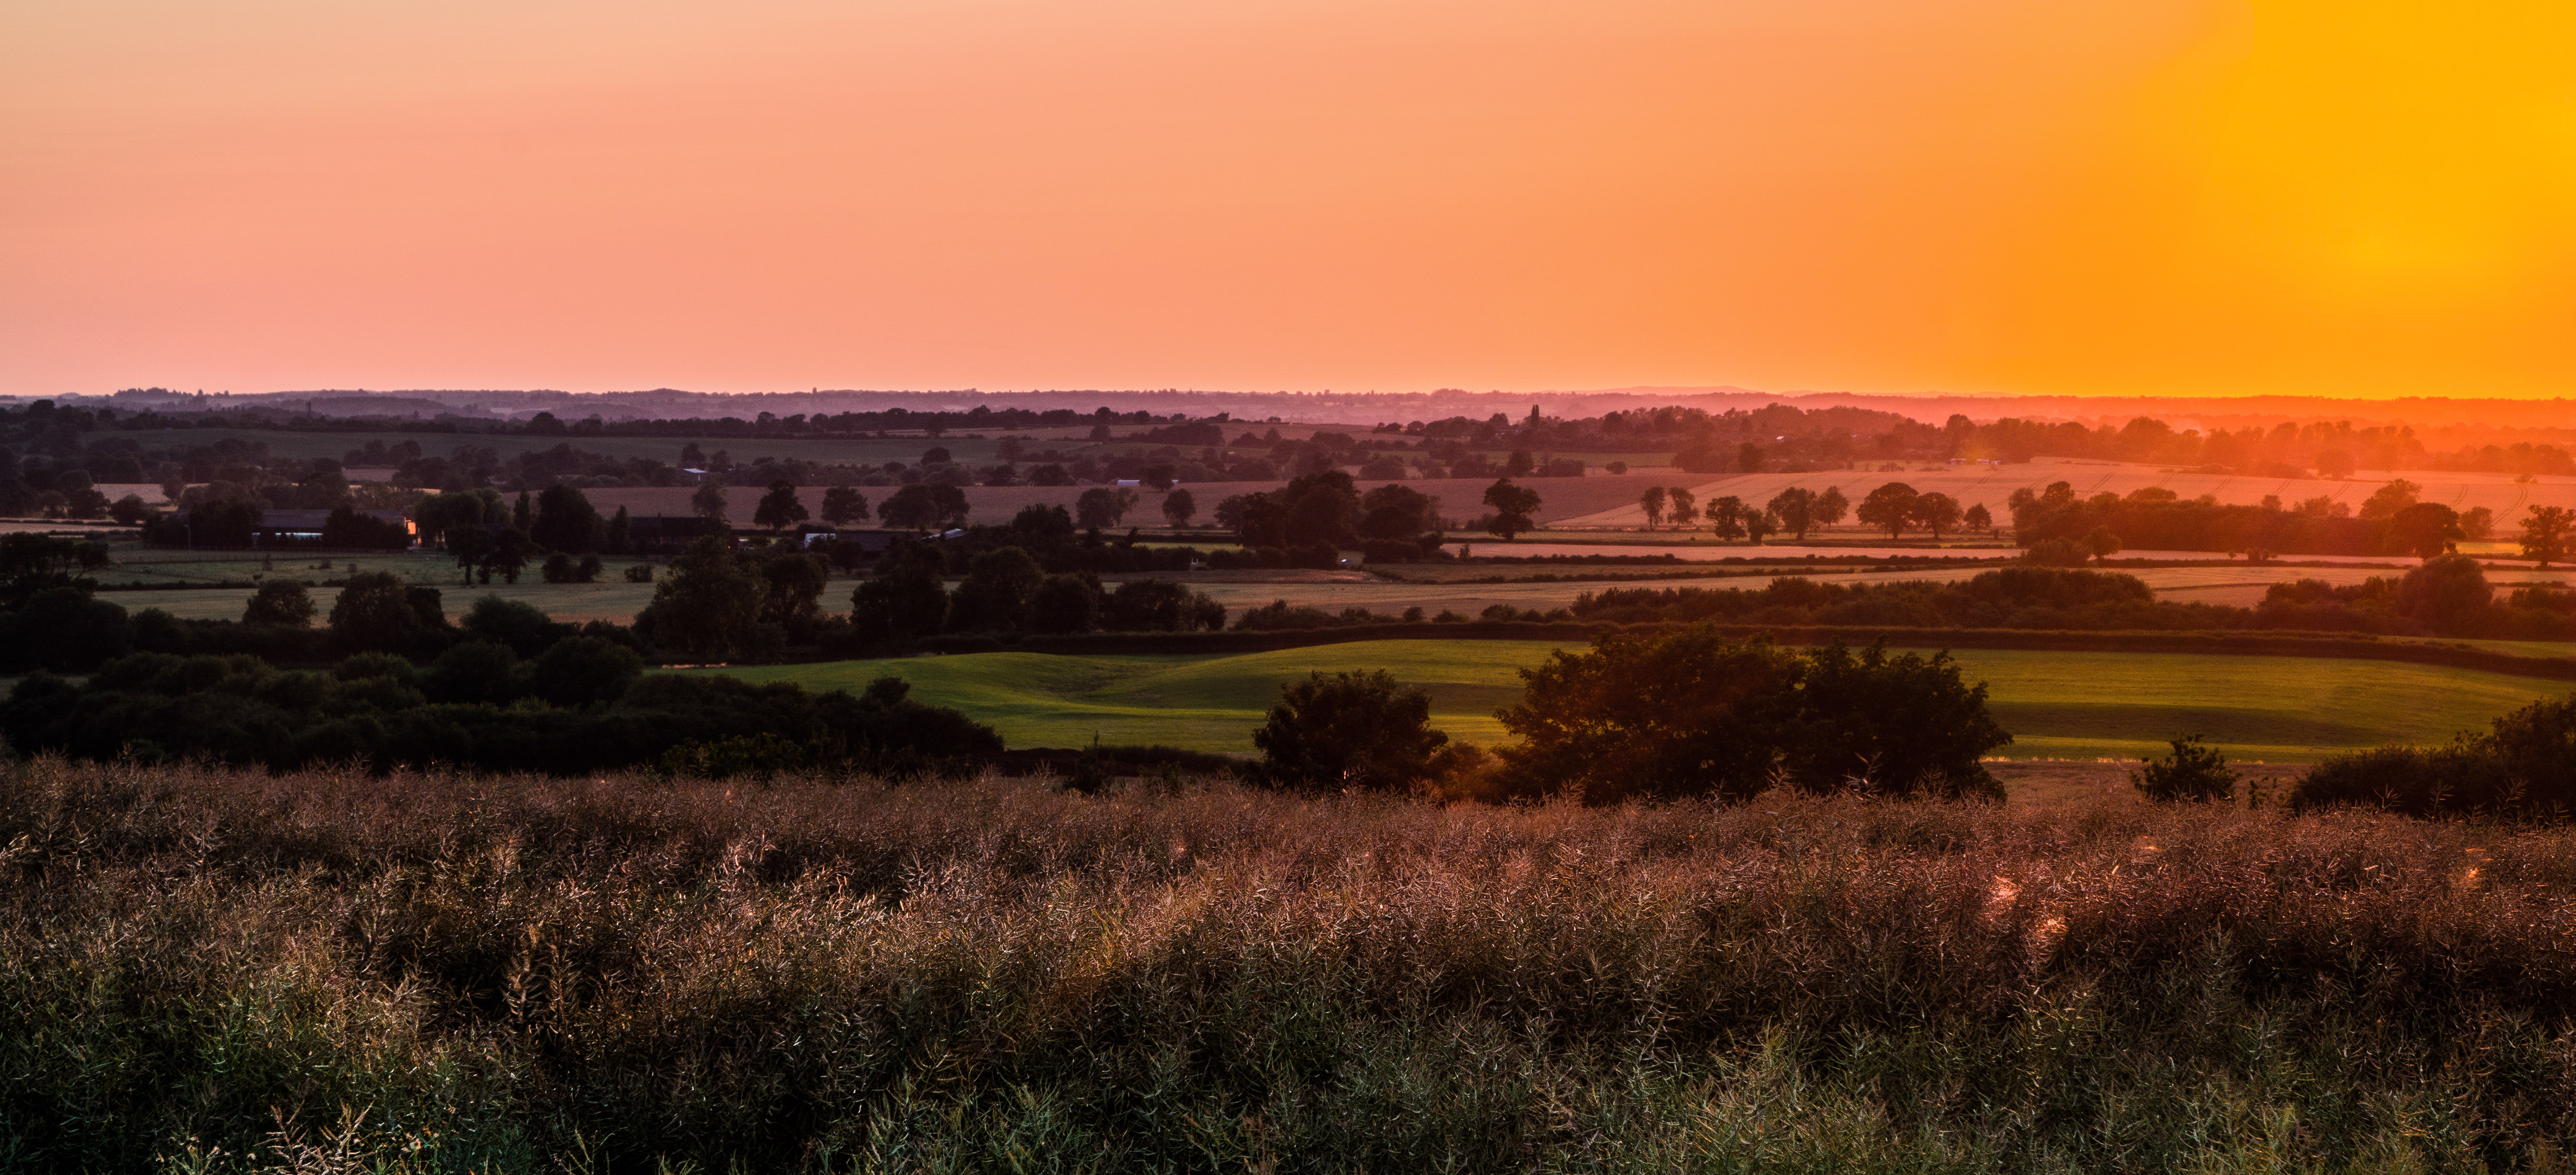
landscape, tree, grass, horizon, cloud, sky, sun, sunrise, sunset, field, prairie, cloudy, morning, hill, hour, dawn, land, panorama, summer, dusk, panoramic, bush, evening, twilight, golden, blue, plain, trees, clouds, fields, gold, scape, depth, doc, pano, rural area, atmospheric phenomenon